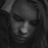
Emotion: sad